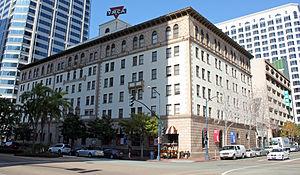
Ceci est la liste des lieux historiques inscrits sur le registre national dans le comté de San Diego en Californie.